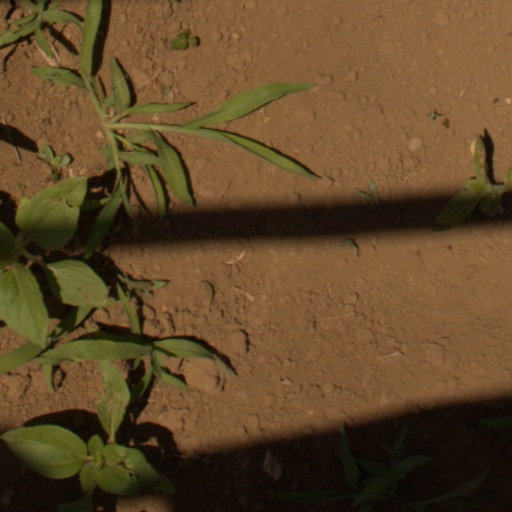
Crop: Jerusalem artichoke